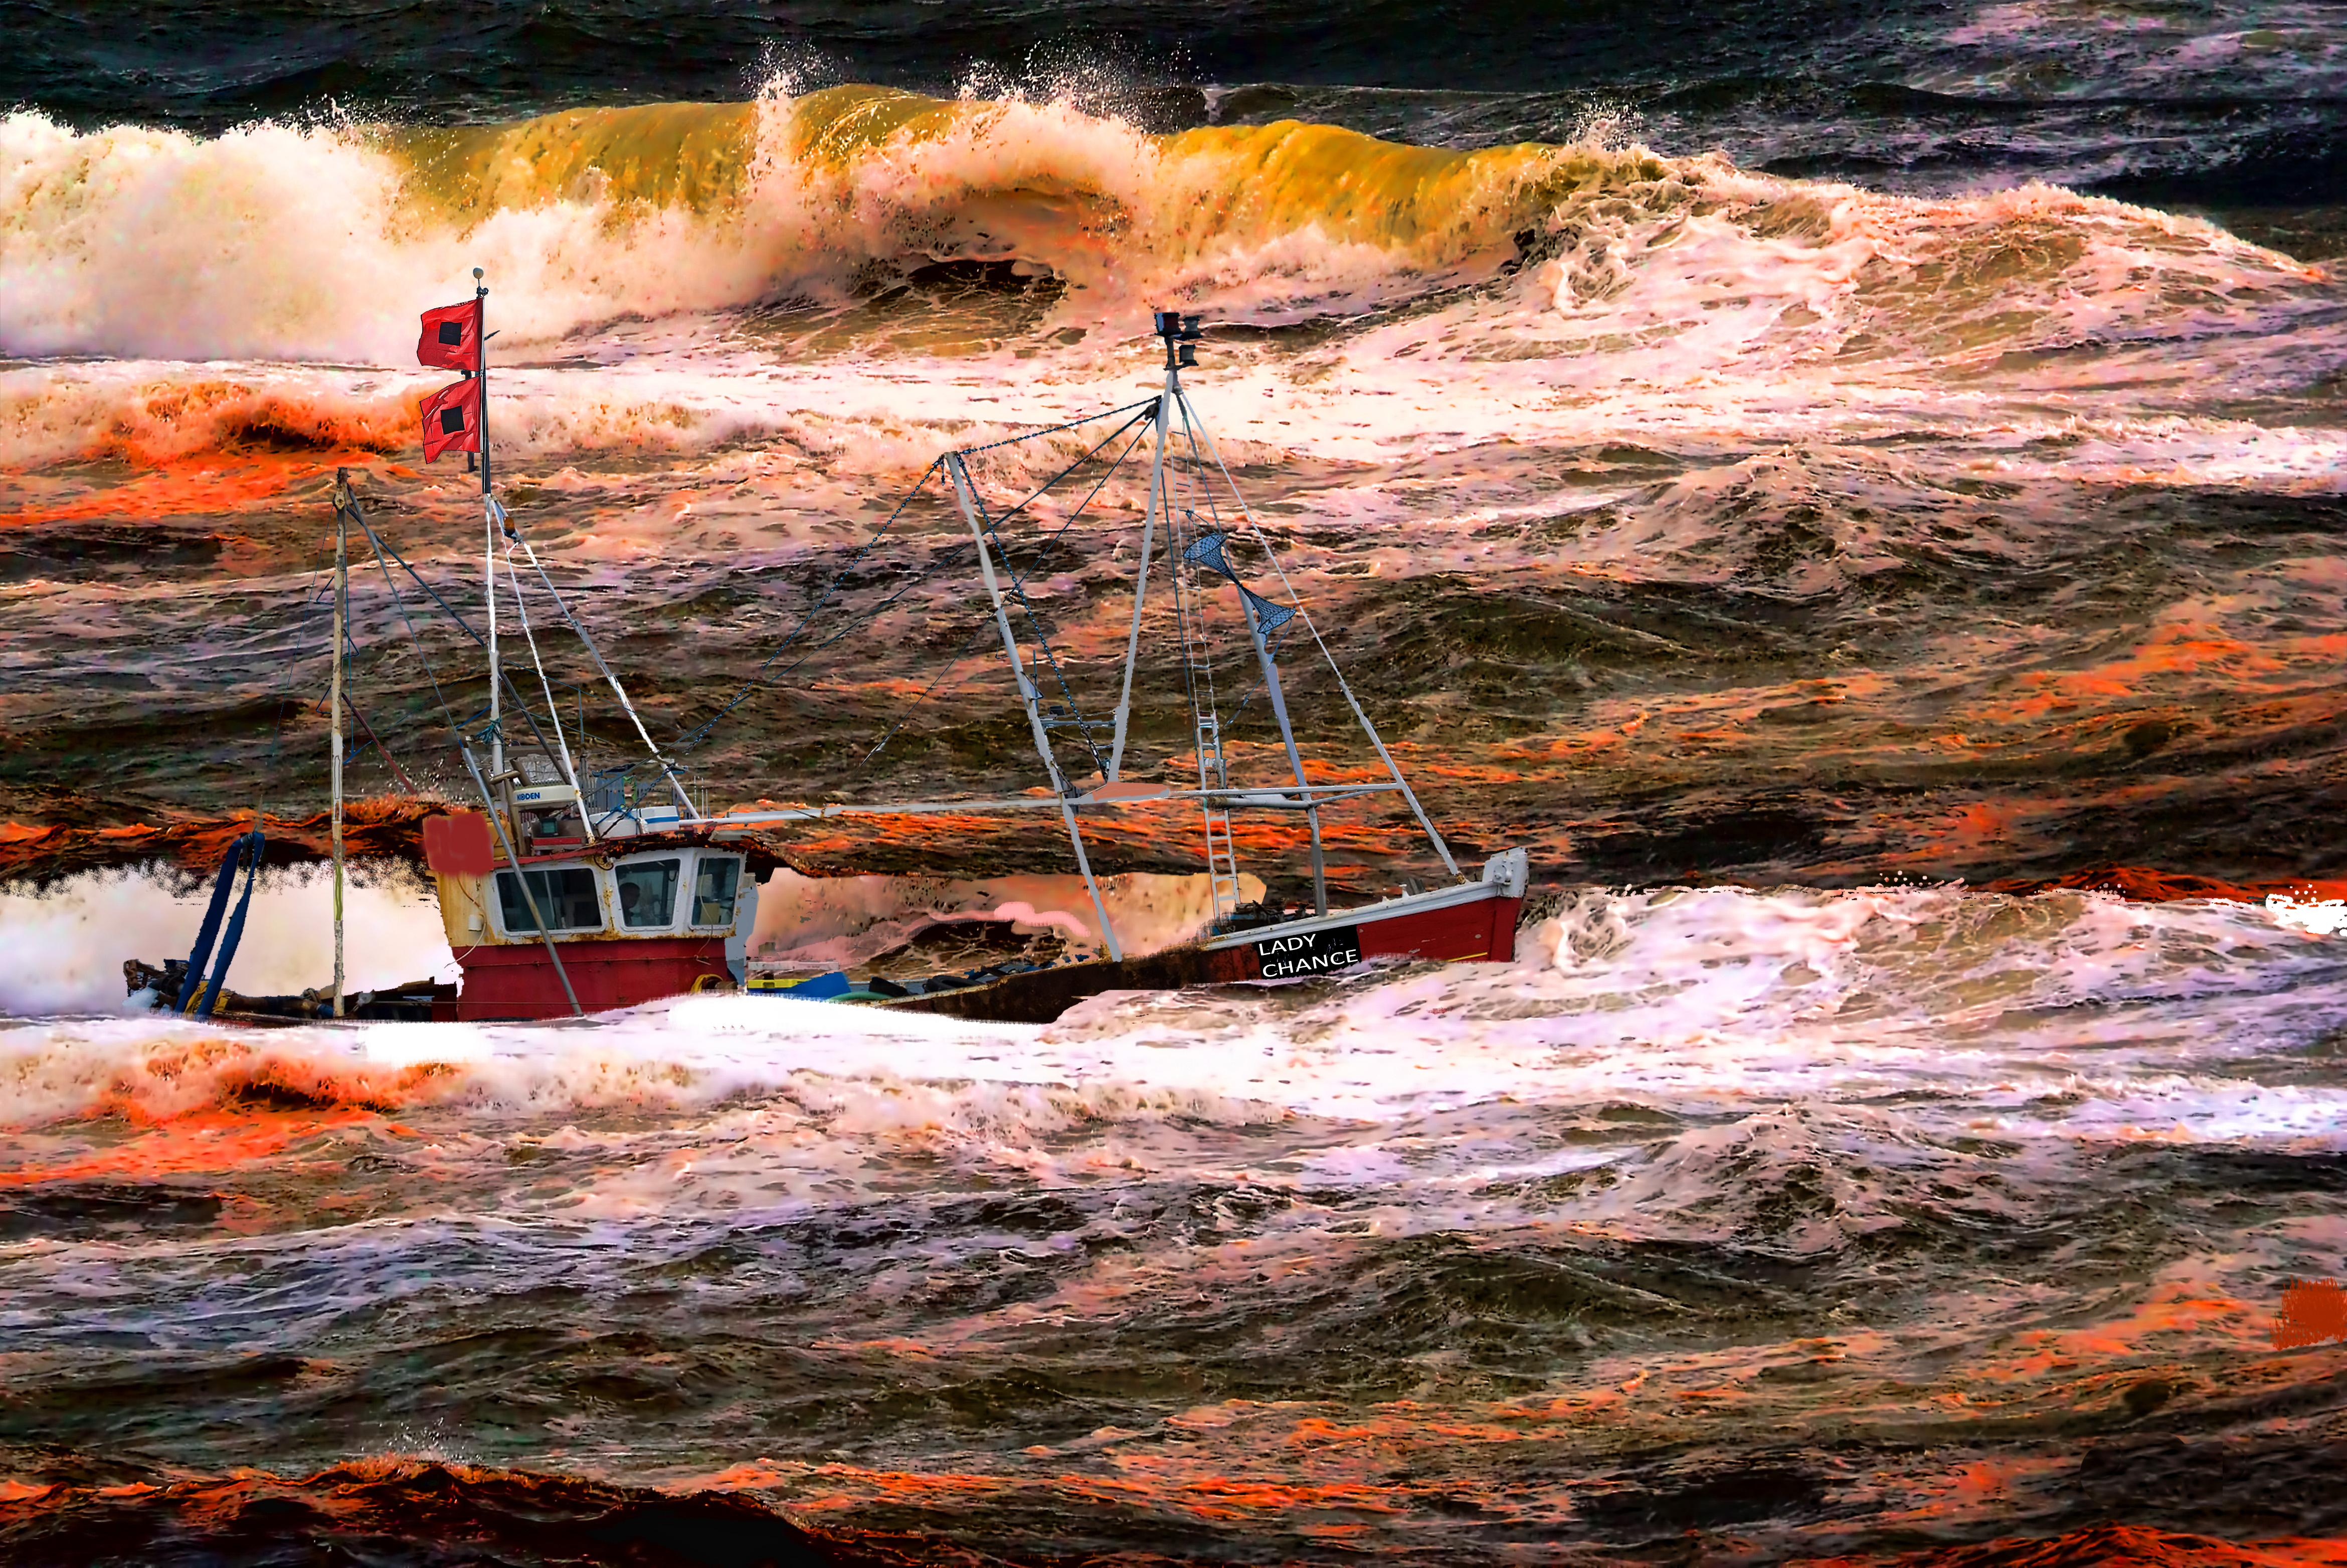
landscape, sea, coast, water, rock, ocean, sky, wave, river, rapid, body of water, watercraft, water feature, geological phenomenon